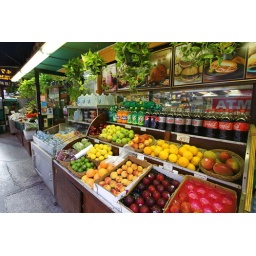
apples and fruit in the big apple